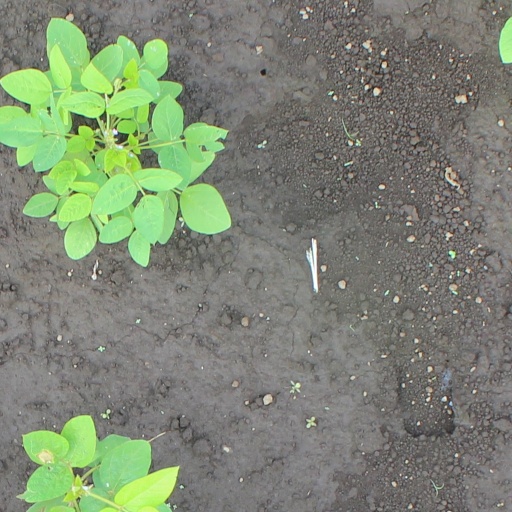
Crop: soybean